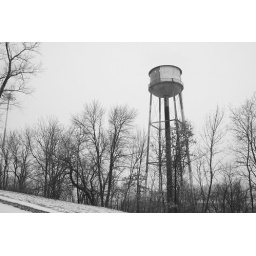
Old water tower in snow storm BW 001